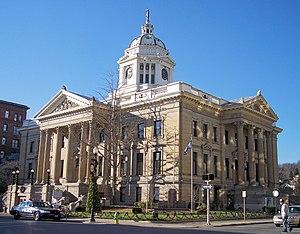
La ville de Fairmont est le siège du comté de Marion, situé dans l’État de Virginie-Occidentale, aux États-Unis. Sa population s’élevait à 18 704 habitants lors du recensement de 2010, estimée à 18 411 habitants en 2018.